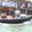
Label: ship